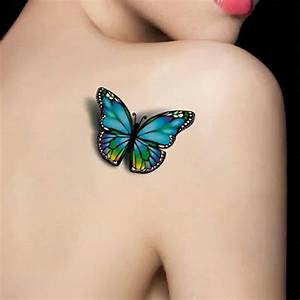
Label: farfalla